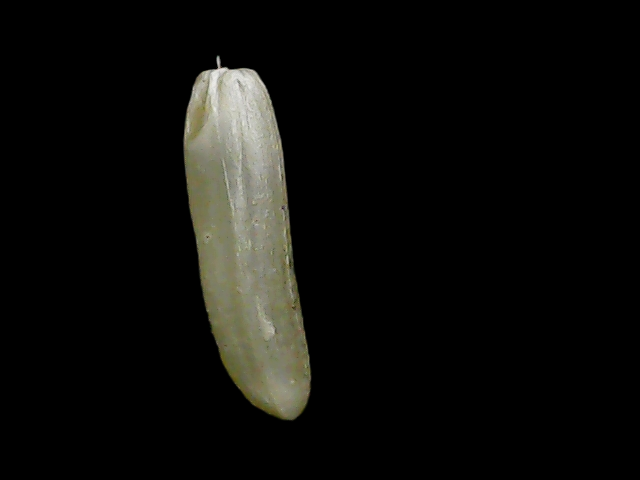
Rice variety: Binadhan19